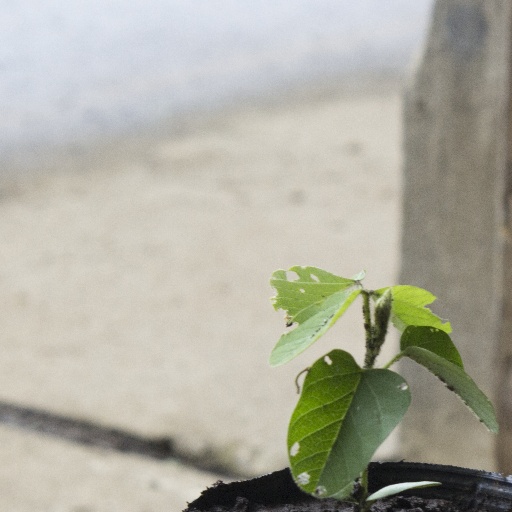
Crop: soybean